John Carroll (mayor)

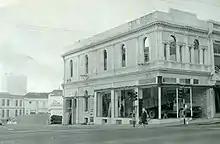
Hibernian Hotel being demolished 1972

Carroll was born in Killenaule, Tipperary County, Ireland in 1836. His father was a farmer, but Carroll trained as a stonemason. Carroll emigrated to the Victorian goldfields, and then crossed to Dunedin in 1863. Having some success at the Shotover goldfields, Carroll returned to Dunedin where he met his future wife. He was the host of the Hibernian Hotel, on the corner of what was then called the Octagon (now Moray Place) and George Street, which he rebuilt during his tenure, after a fire. The building was afterwards renamed the European Hotel, and then Carroll's Hotel. The building was demolished circa 1972. Carroll also owned the Douglas Hotel, at 50 The Octagon, which was demolished in 1979 to make way for the Civic Centre.